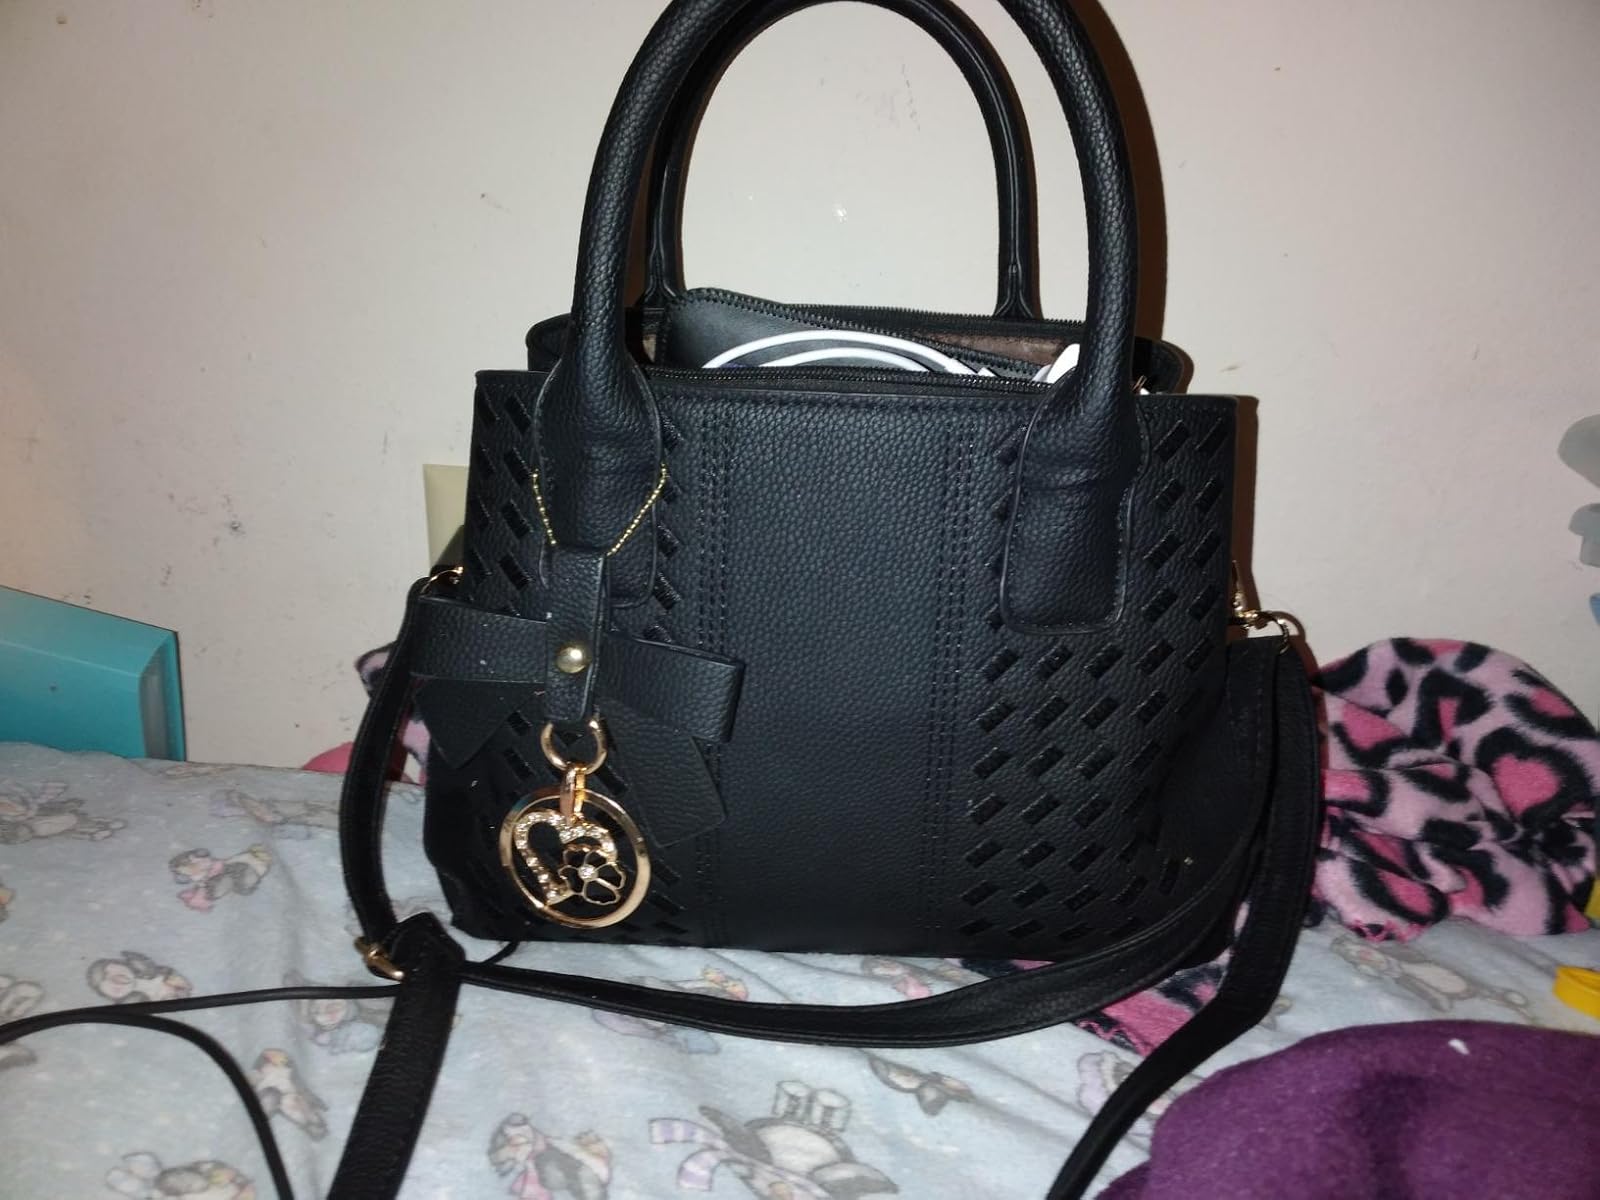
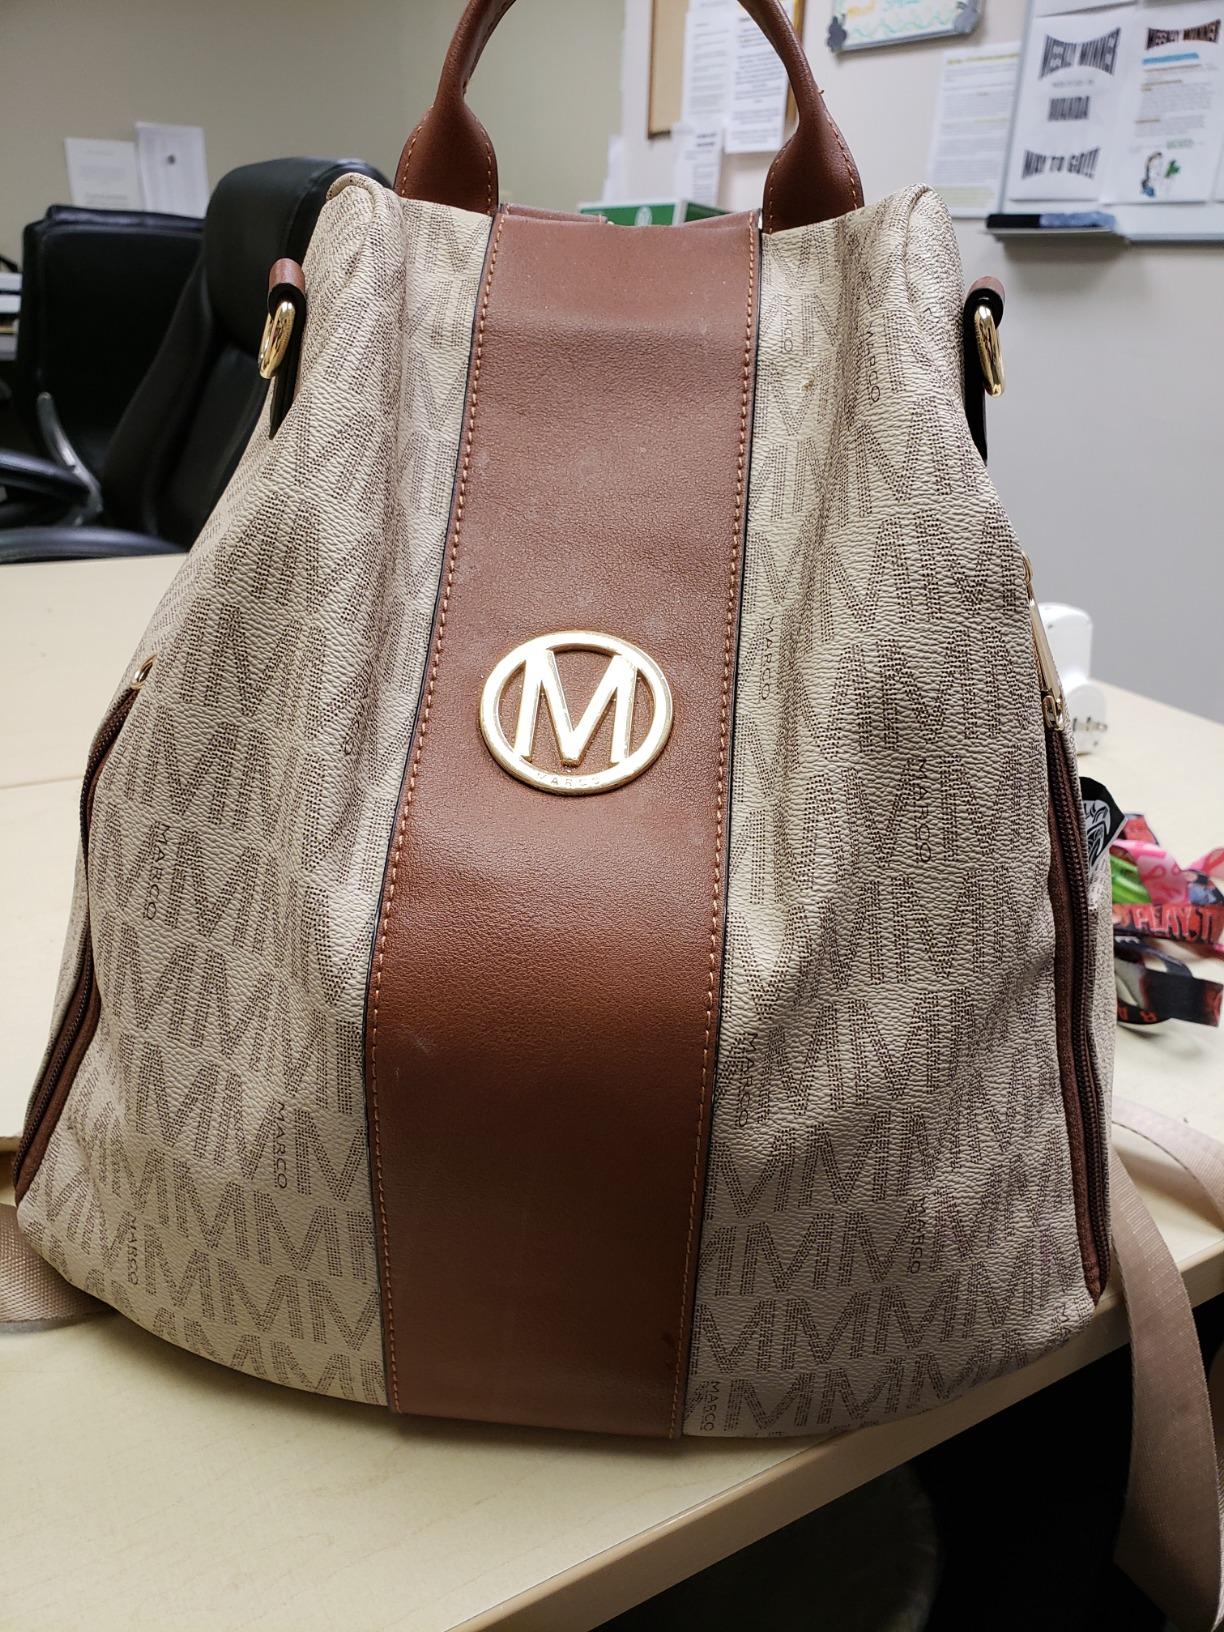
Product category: accessories_handbag
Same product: no